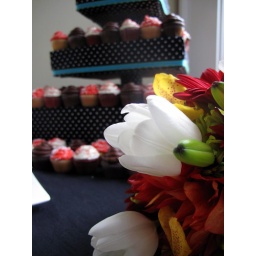
bride's bouquet with our tower in the background